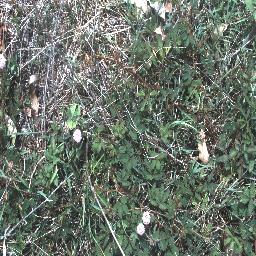
Label: negative